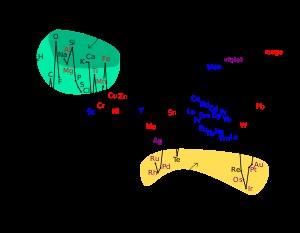
Un élément chimique est la classe des atomes dont le noyau compte un nombre donné de protons. Ce nombre, noté Z, est le numéro atomique de l'élément, qui détermine la configuration électronique des atomes correspondants, et donc leurs propriétés physicochimiques. Ces atomes peuvent en revanche compter un nombre variable de neutrons dans leur noyau, ce qu'on appelle des isotopes. L'hydrogène, le carbone, l'azote, l'oxygène, le fer, le cuivre, l'argent, l'or, etc., sont des éléments chimiques, dont le numéro atomique est respectivement 1, 6, 7, 8, 26, 29, 47, 79, etc. Chacun est conventionnellement désigné par un symbole chimique : H, C, N, O, Fe, Cu, Ag, Au, etc. Au total, 118 éléments chimiques ont été observés à ce jour, de numéro atomique 1 à 118. Parmi eux, 94 éléments ont été identifiés sur Terre dans le milieu naturel, et 80 ont au moins un isotope stable : tous ceux de numéro atomique inférieur ou égal à 82 hormis les éléments 43 et 61.
Cet article recense l'abondance des éléments dans la croûte terrestre. Il donne une estimation de leurs clarkes.